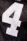
Number: 4